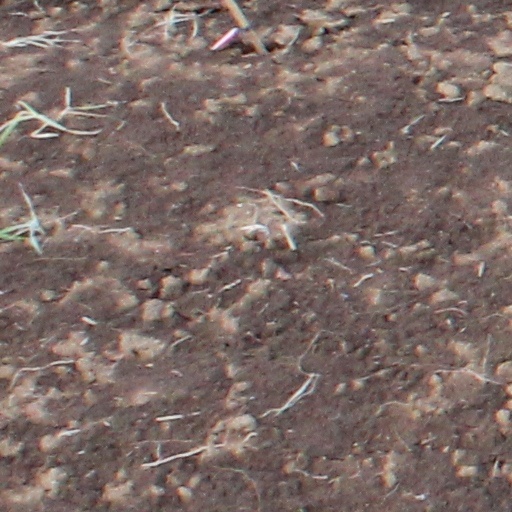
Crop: wheat